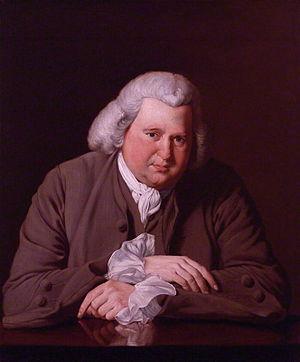
Erasmus Darwin est un poète, médecin, botaniste et inventeur britannique. 70 ans avant les travaux de son petit-fils Charles Darwin — face au créationnisme alors dominant —, il amorce de façon significative les réflexions sur l'origine de la vie et son évolution.